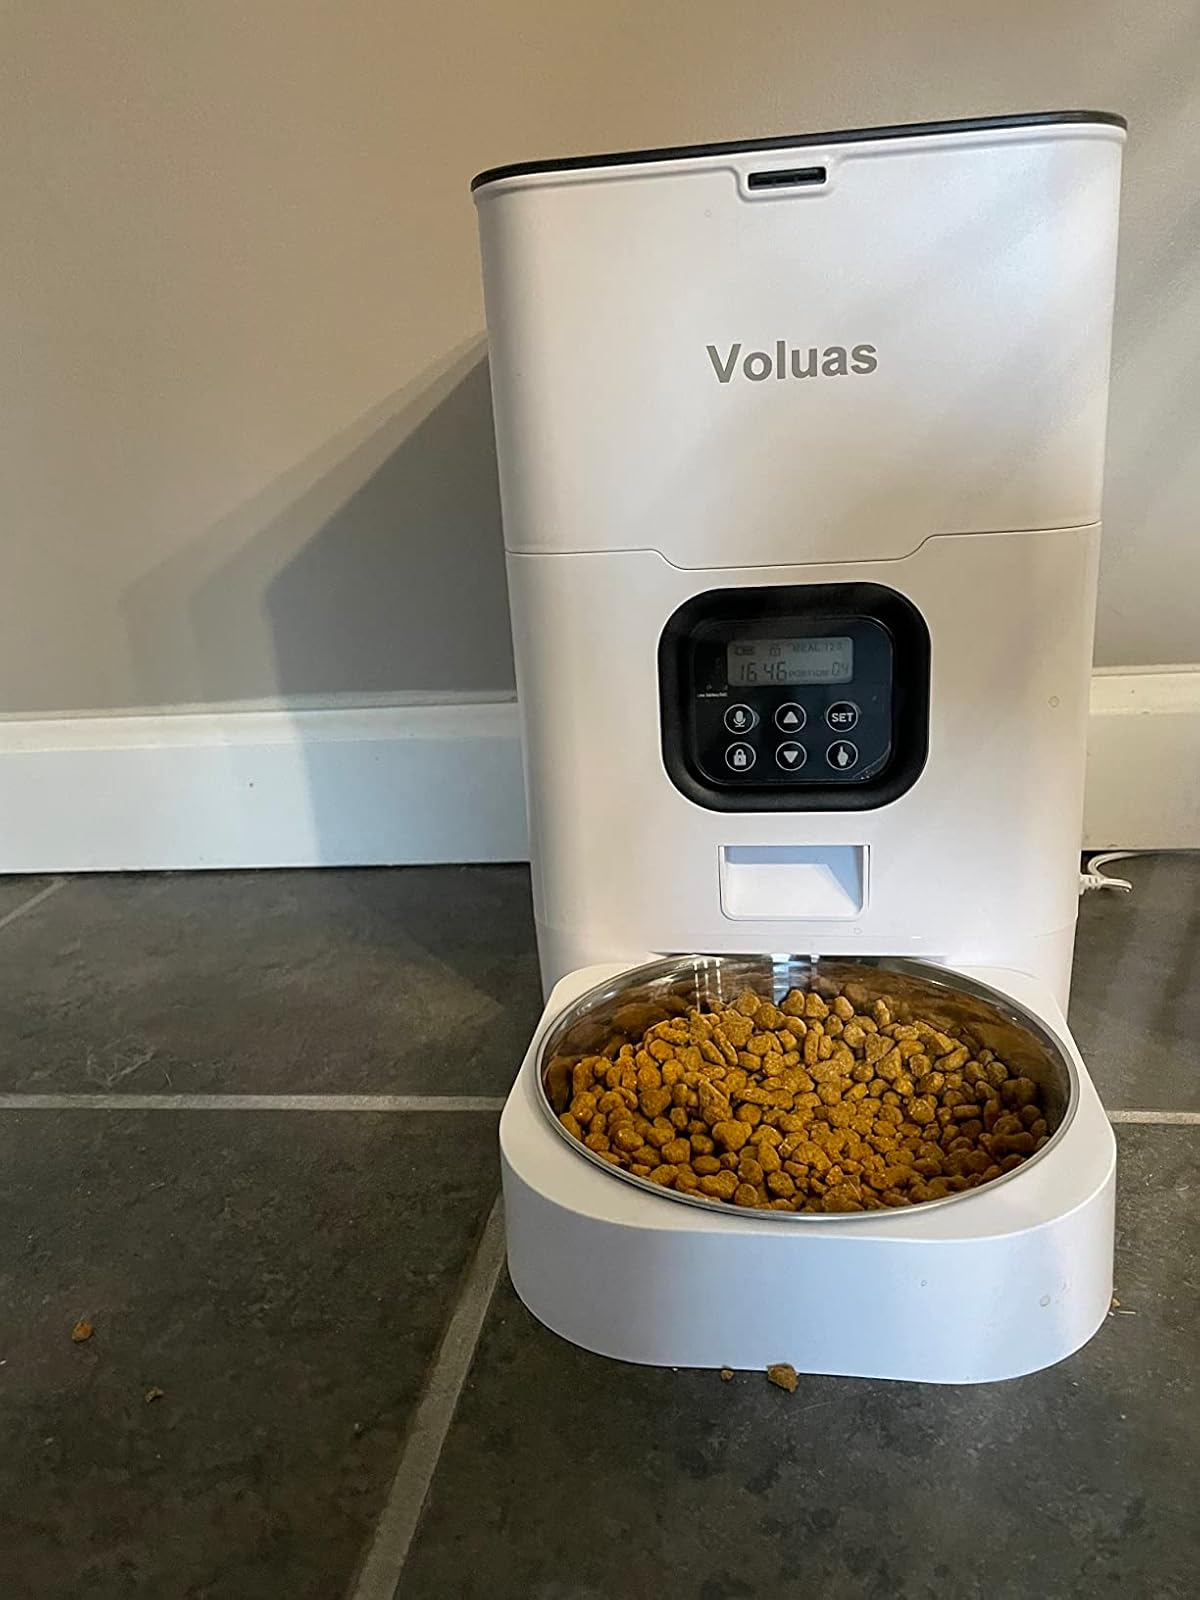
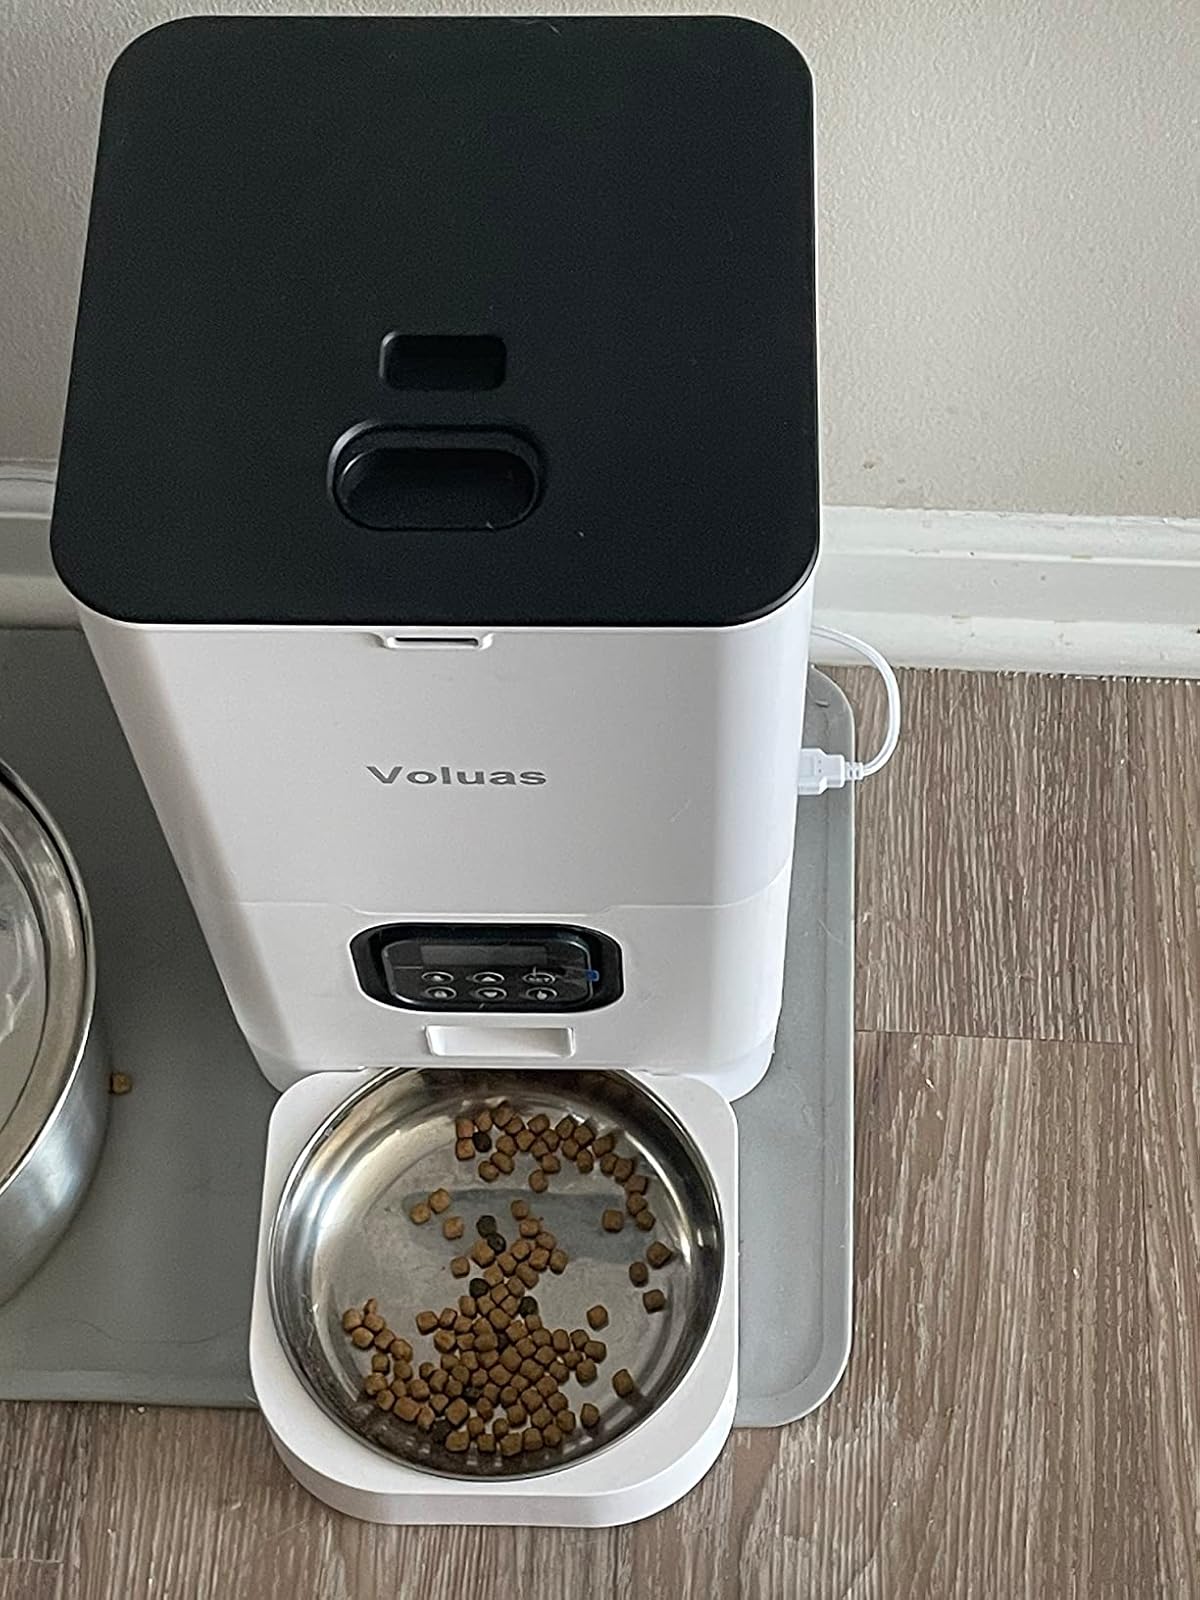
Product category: items_feeder
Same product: yes